Ben Silverman

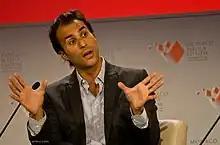
NBC Entertainment co-chairman Silverman in November 2008

Silverman was named co-chairman of NBC Entertainment in 2007 (along with Marc Graboff), succeeding Kevin Reilly. That same year, Silverman was the first producer since Norman Lear, 34 years earlier, to have two shows nominated for an Emmy in the best comedy category ("The Office" and "Ugly Betty"). He is credited for his role in saving the critically acclaimed but low-rated NBC drama "Friday Night Lights" by striking an innovative deal with DirecTV. The satellite television provider agreed to take on a substantial amount of the show's production budget in exchange for exclusive first-window airing rights on its 101 channel. NBC would then repurpose the episodes to be aired on the network later in the season.